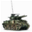
Label: tank